Gyanvapi Mosque

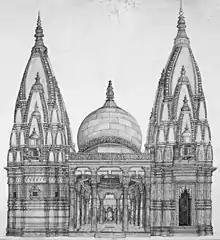
Elevation plan of the Kashi Vishwanath temple.

In 1678 the chief minister of the Malla ruler of Lalitpur constructed the Bhaideval temple for Vishveshwara in the Patan Durbar Square — the inscription claims him to have transported Shiva from Banaras to Lalitpur since "he [Shiva] was dejected by terrible "yavanas" [Muslims]." In 1698, Bishan Singh, the Kachhwaha ruler of Amber, had his agents survey the town — rather its ritual landscape — and gather details about the land-use patterns; their maps ("'tarah"') were explicit in holding the Gyanvapi mosque to lay at the site of the dismantled Vishweshwar temple. The temple-plinth and the Gyan Vapi well (pond) were demarcated separately from the mosque. The Amber court went on to purchase significant land around the Gyanvapi precincts, including from Muslim inhabitants, with an aim to rebuild the temple — but without demolishing the mosque — yet failed. Eventually, an "Adi-Vishweshwar Temple" was constructed at the initiative of Bishan Singh's successor Sawai Jai Singh II, about 150 yards anterior to the mosque; the construction was borrowed from contemporary Mughal architecture — with Desai finding the typology to be more reminiscent of a Mughal tomb than temple — in what was a pointer to imperial patronage.